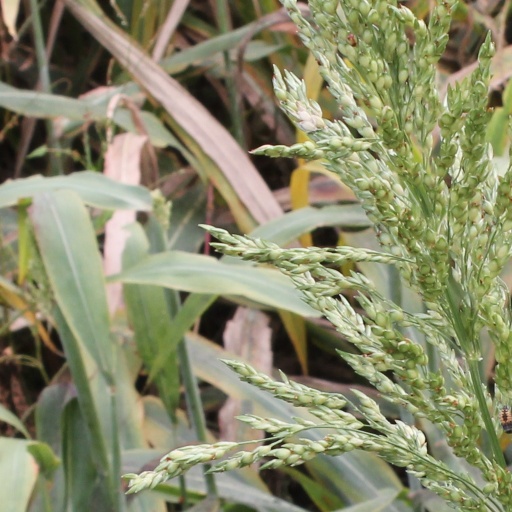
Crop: sorghum